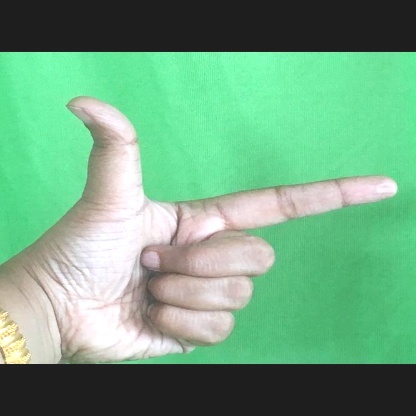
Mudra: Chandrakala